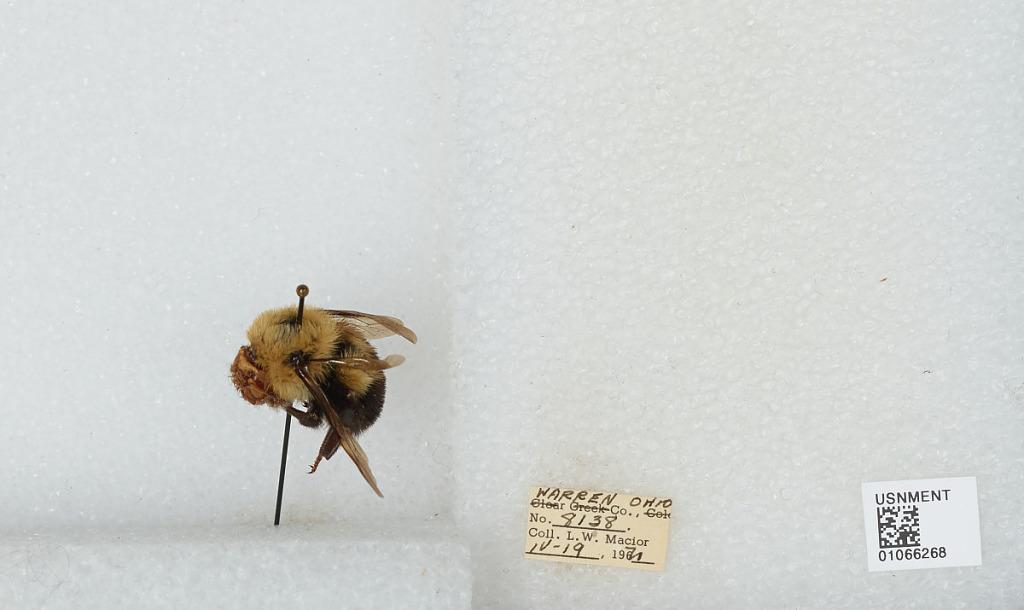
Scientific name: Bombus (Pyrobombus) bimaculatus Cresson
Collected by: L. Macior
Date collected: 1971-4-19
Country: United States
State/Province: Ohio
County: Warren
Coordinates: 39.4242, -84.1856